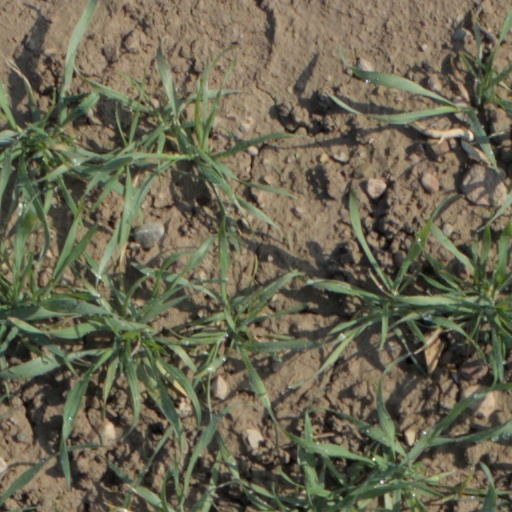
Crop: wheat